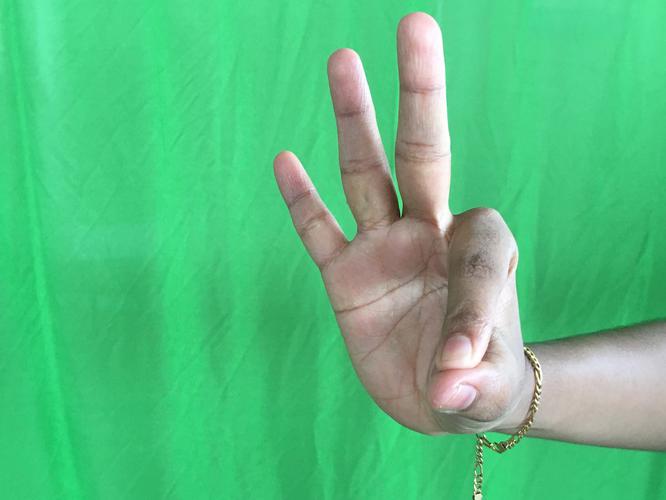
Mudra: Hamsasyam
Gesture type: single_hand